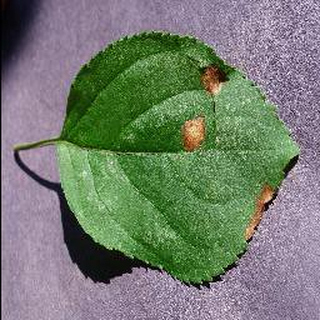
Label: apple_black_rot